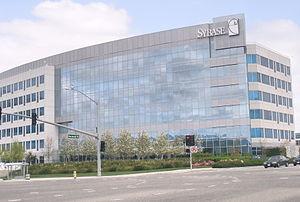
Sybase est un éditeur de logiciels fondé en 1984.